Polish–Russian War (1609–1618)

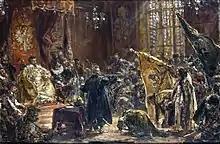
"Shuyski Tsar at the Sejm in Warsaw", by Jan Matejko, oil on canvas

Russian forces under Grigory Voluyev were coming to relieve Smolensk and fortified the fort at Tsaryovo-Zaymishche (Carowo, Cariewo, Tsarovo–Zajmiszcze) to bar the Poles' advance on Moscow. The Siege of Tsaryovo began on 24 June. However, the Russians were not prepared for a long siege and had little food and water inside the fort. Voluyev sent word for Dmitry Shuyski (Tsar Shuyski's brother) to come to their aid and lift the siege. Shuyski's troops marched for Tsaryovo, not by the direct route, but round-about through Klushino, hoping to come to Tsaryovo by the back route. Shuyski received aid from Swedish forces under the command of Jacob Pontusson De la Gardie.